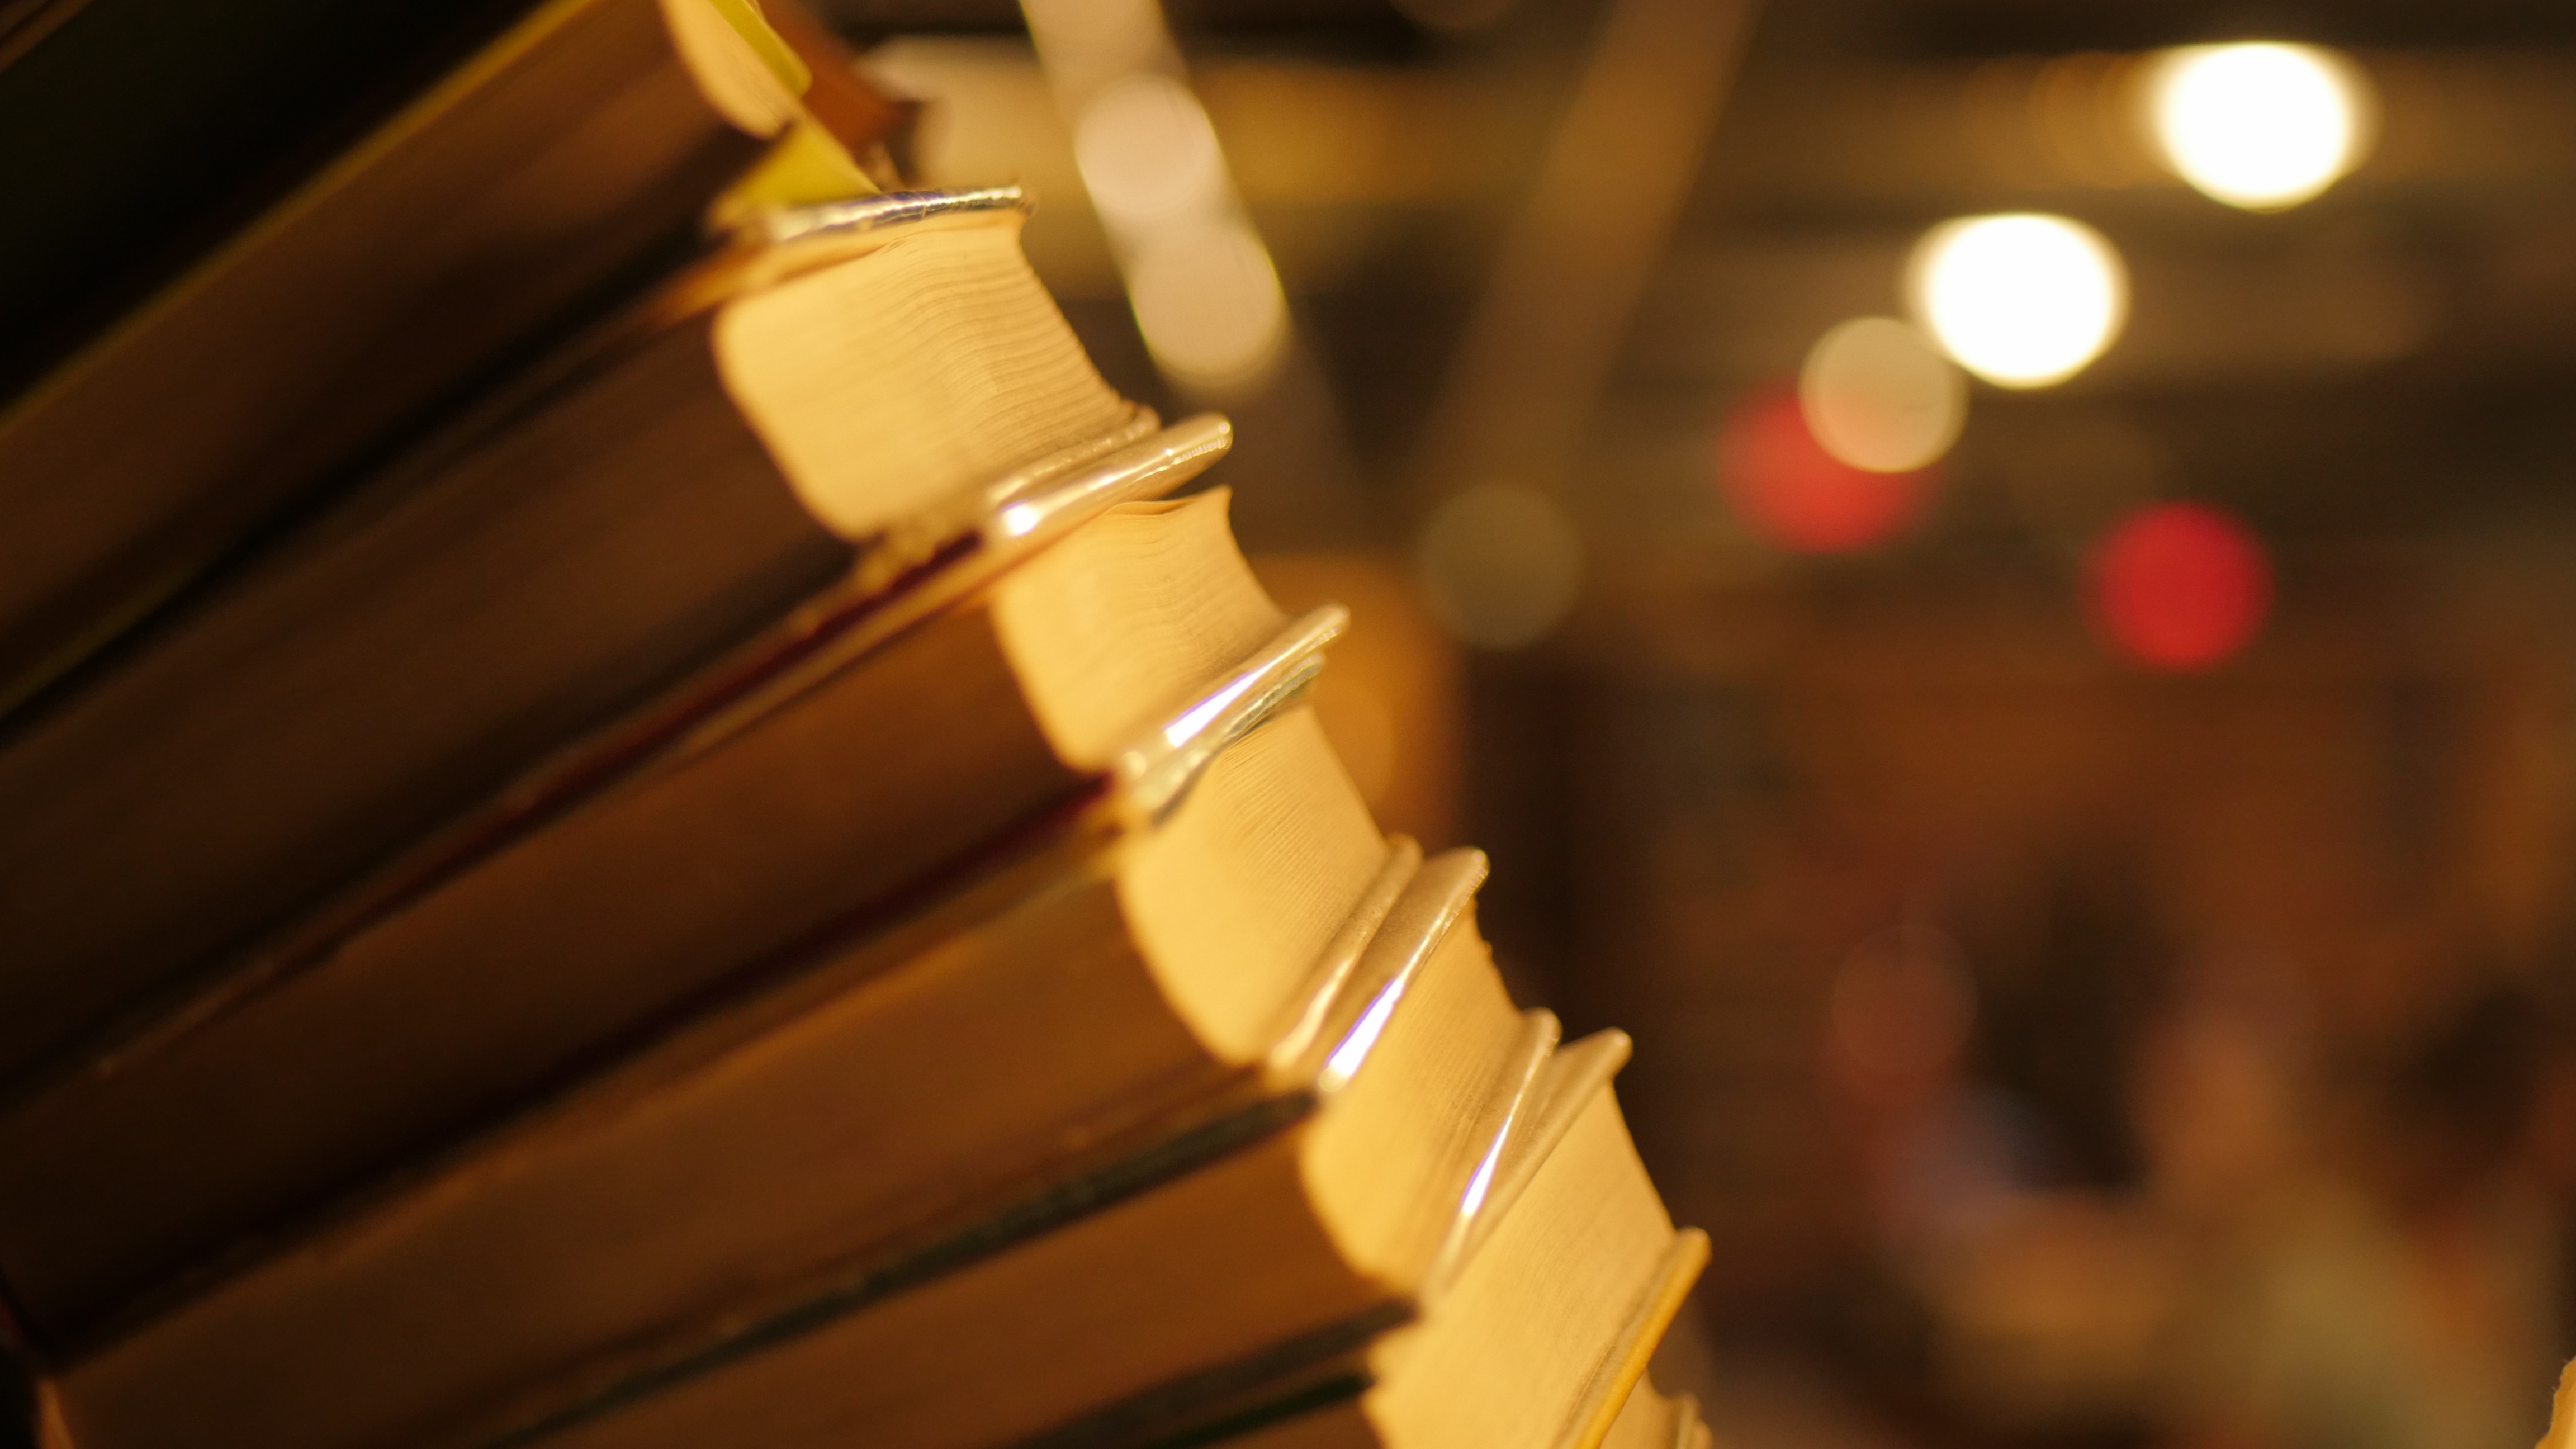
light, night, sunlight, red, color, yellow, lighting, interior design, close up, shape, macro photography, window covering